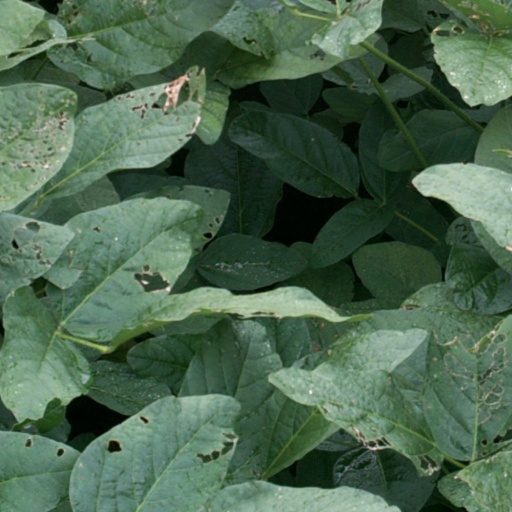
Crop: soybean